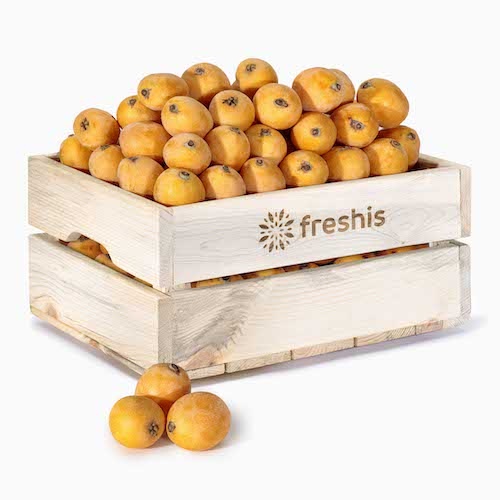
Níspero
El níspero es un fruto redondeado de color anaranjado que es apreciado por su carne aromática, dulce y algo ácida. Es un alimento digestivo, diurético y depurativo. Además reduce el colesterol y está indicado para las personas que padecen hipertensión. Es un alimento pobre en nutrientes que aporta muy pocas calorías al organismo, por lo que se puede usar para adelgazar. Aporta potasio y algo de calcio y fósforo. También contiene pequeñas cantidades de vitaminas B y C.
Brand: Nacional
Category: Food, Beverages & Tobacco > Food Items > Fruits & Vegetables > Fresh & Frozen Fruits > Loquats